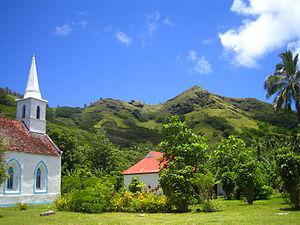
Photo de l'église Saint-Gabriel à Taravai.
Taravai est une île située dans les Îles Gambier en Polynésie française. C'est la deuxième plus importante par sa superficie